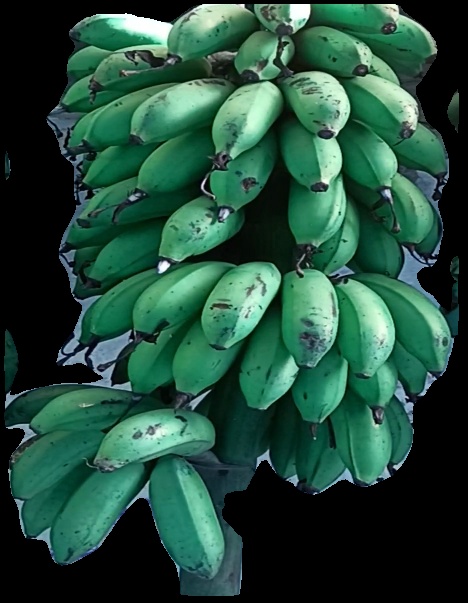
Variety: rasbale
Grade: grade2